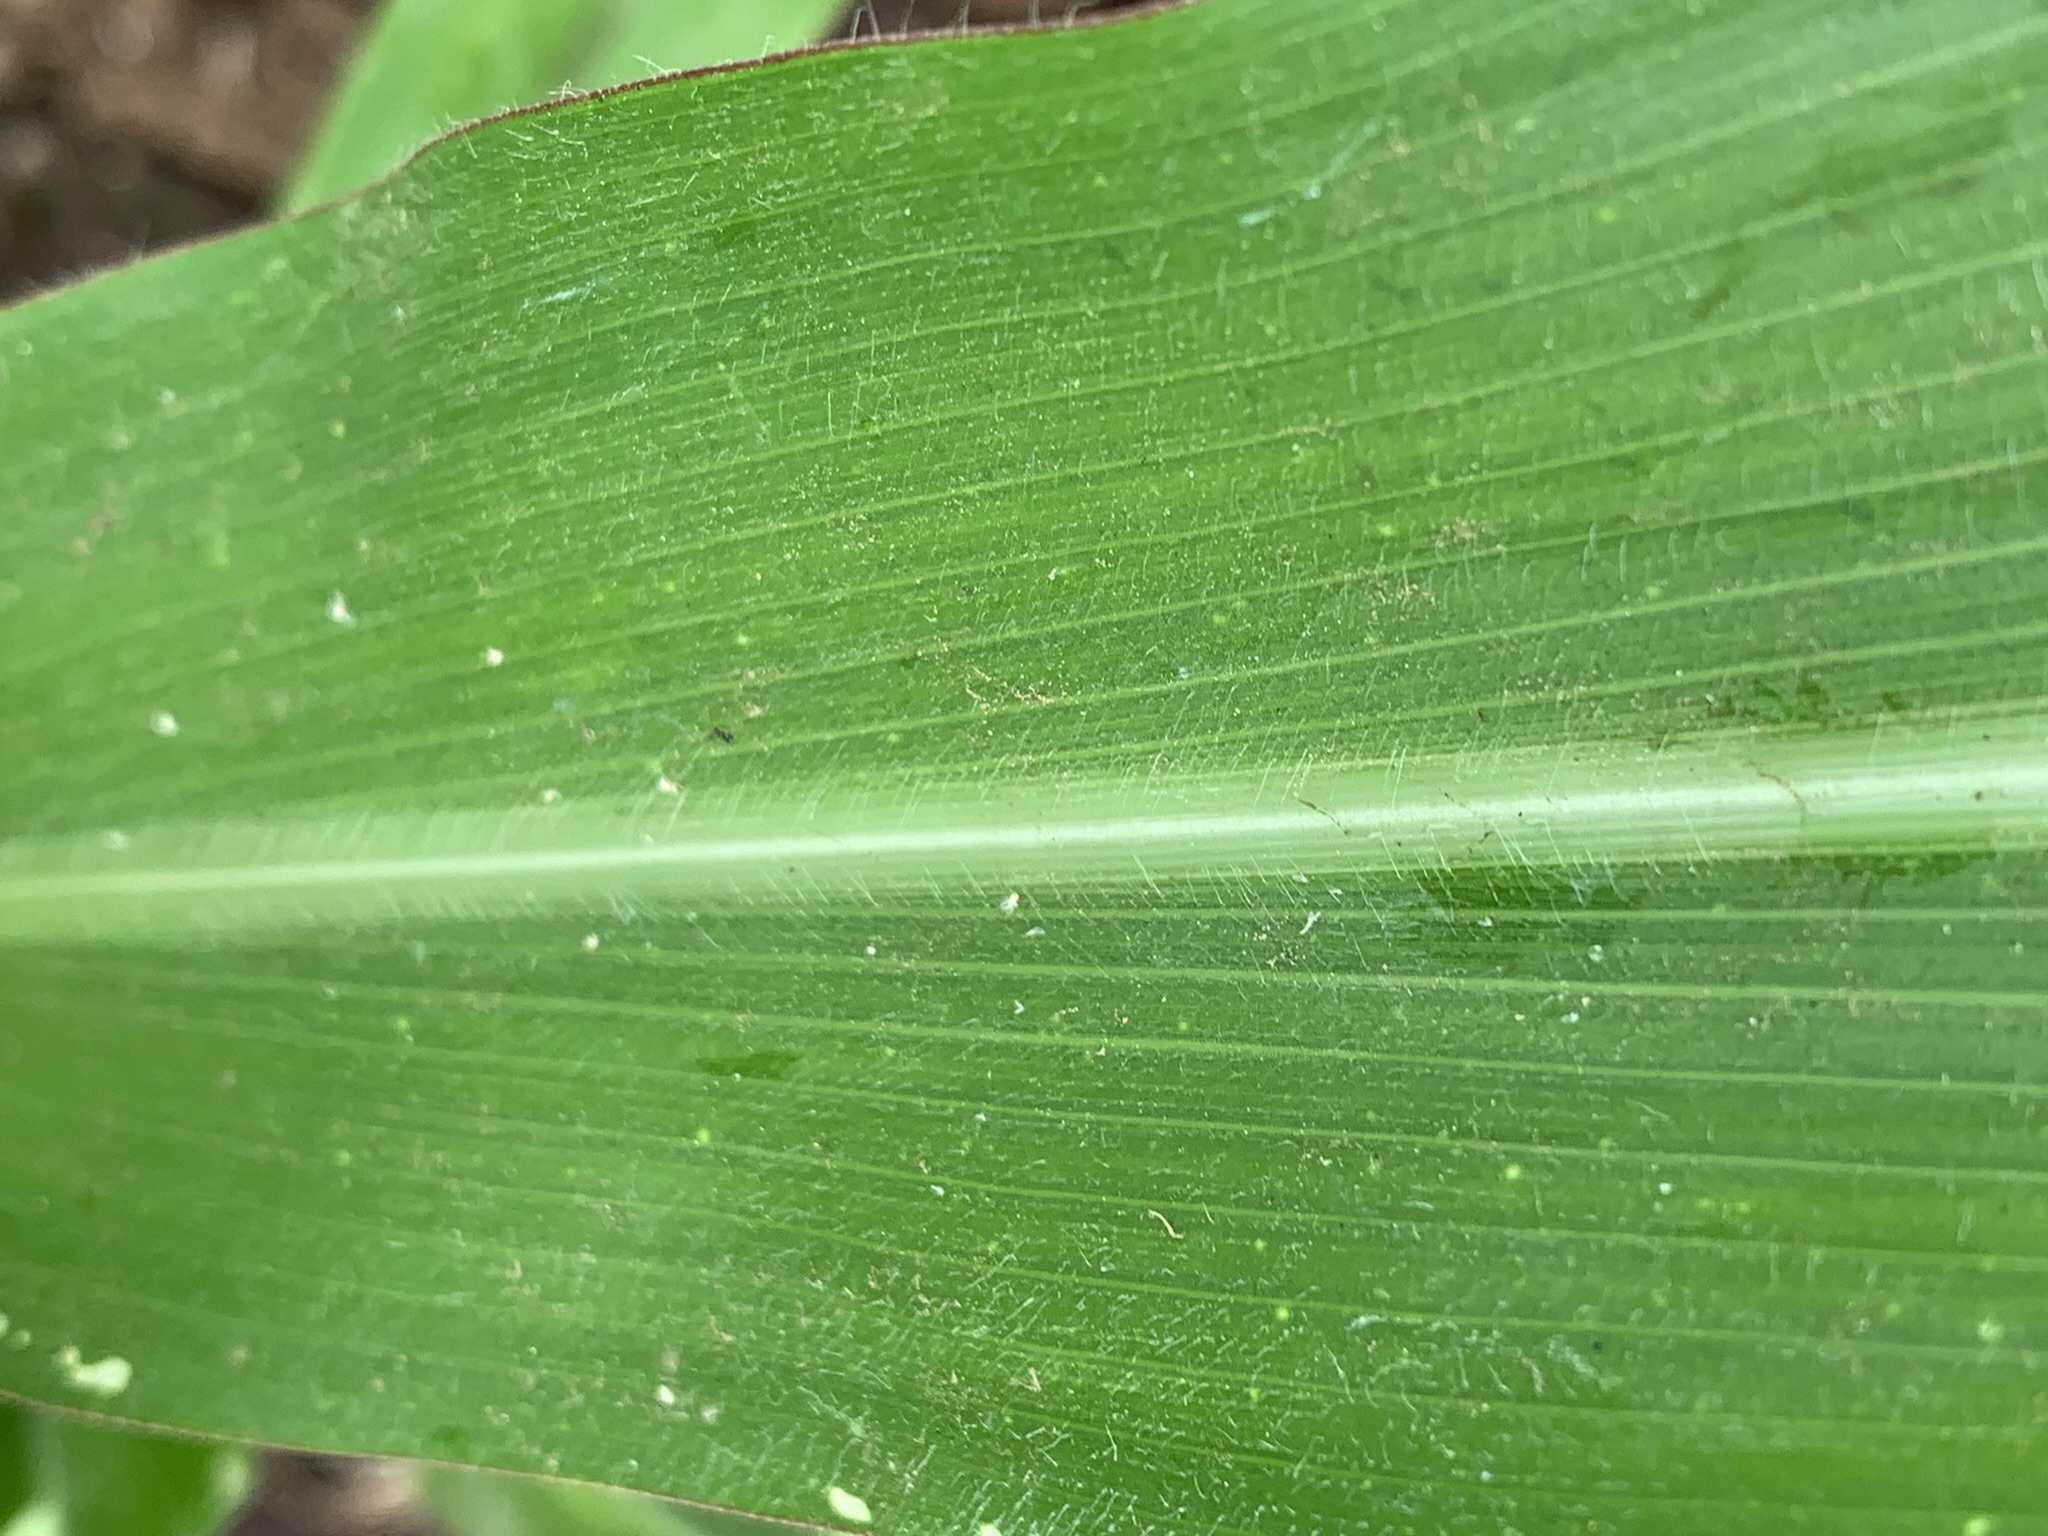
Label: Healthy